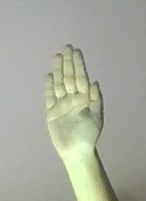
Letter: seen